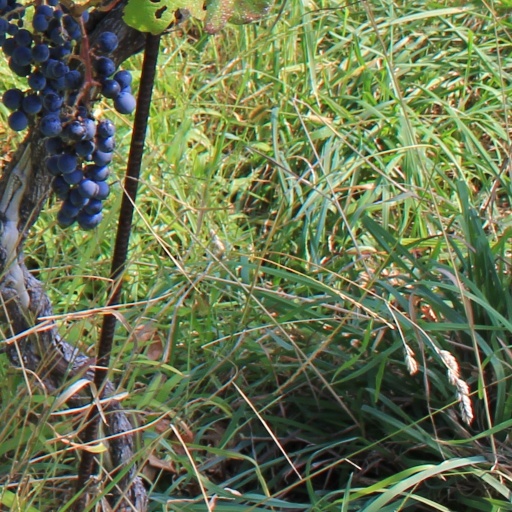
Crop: grape